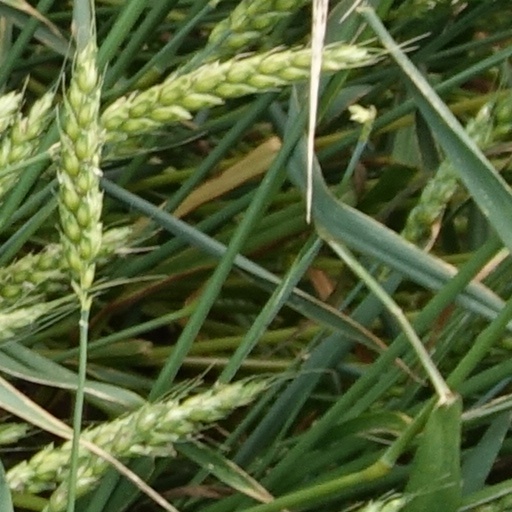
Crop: wheat